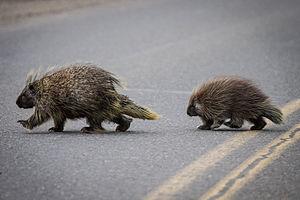
Le Porc-épic d'Amérique est une espèce de porcs-épics de la famille des Éréthizontidés. C'est l'unique espèce du genre Erethizon.
Cette liste des mammifères au Québec est basée sur la « Liste de la faune vertébrée du Québec ». Elle comprend les espèces disparues dans l'histoire récente et les espèces introduites. Elle compte 97 espèces en neuf ordres : une espèce de didelphimorphes, dix espèces d'insectivores, huit espèces de chiroptères, trois espèces de lagomorphes, 25 espèces de rongeurs, 21 espèces de fissipèdes, cinq espèces d'artiodactyles, sept espèces de pinnipèdes et 17 espèces de cétacés.
Les Erethizontinae sont une sous-famille de la famille des Erethizontidae, laquelle regroupe les porcs-épics du continent américain. Cette sous-famille a été décrite pour la première fois en 1845 par le zoologiste Charles-Lucien Bonaparte, l'un des neveux de Napoléon Bonaparte.